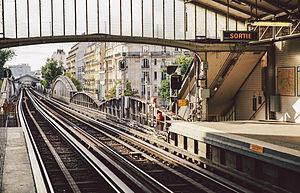
Cambronne est une station de la ligne 6 du métro de Paris, située dans le 15ᵉ arrondissement de Paris.